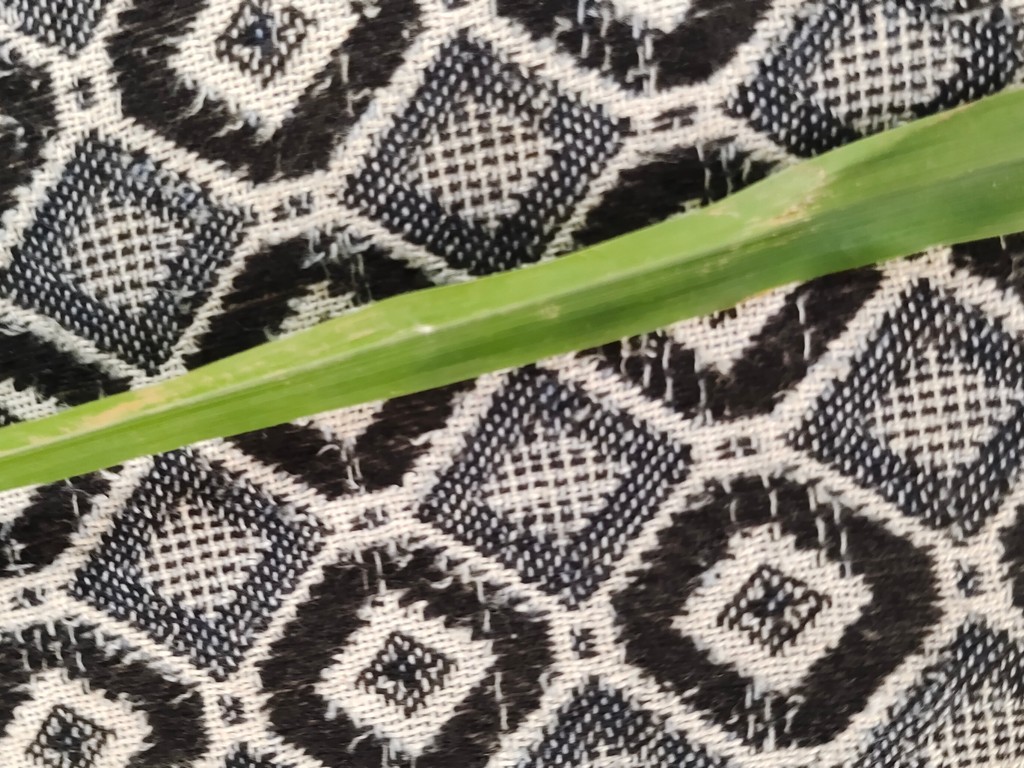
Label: Unhealthy